Question: Please indicate a possible affordance area of the broccoli that can be used for eating
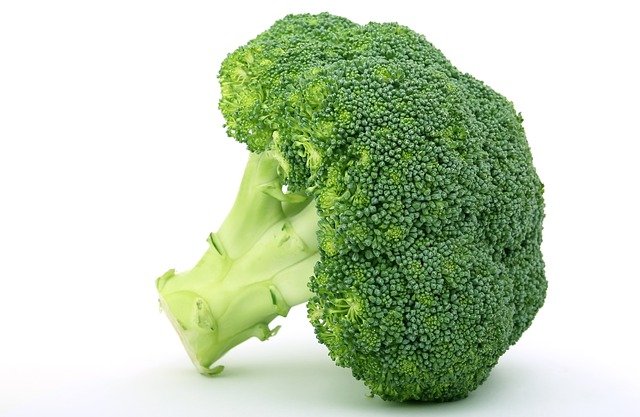
Answer: [152, 9.5, 559, 407.5]